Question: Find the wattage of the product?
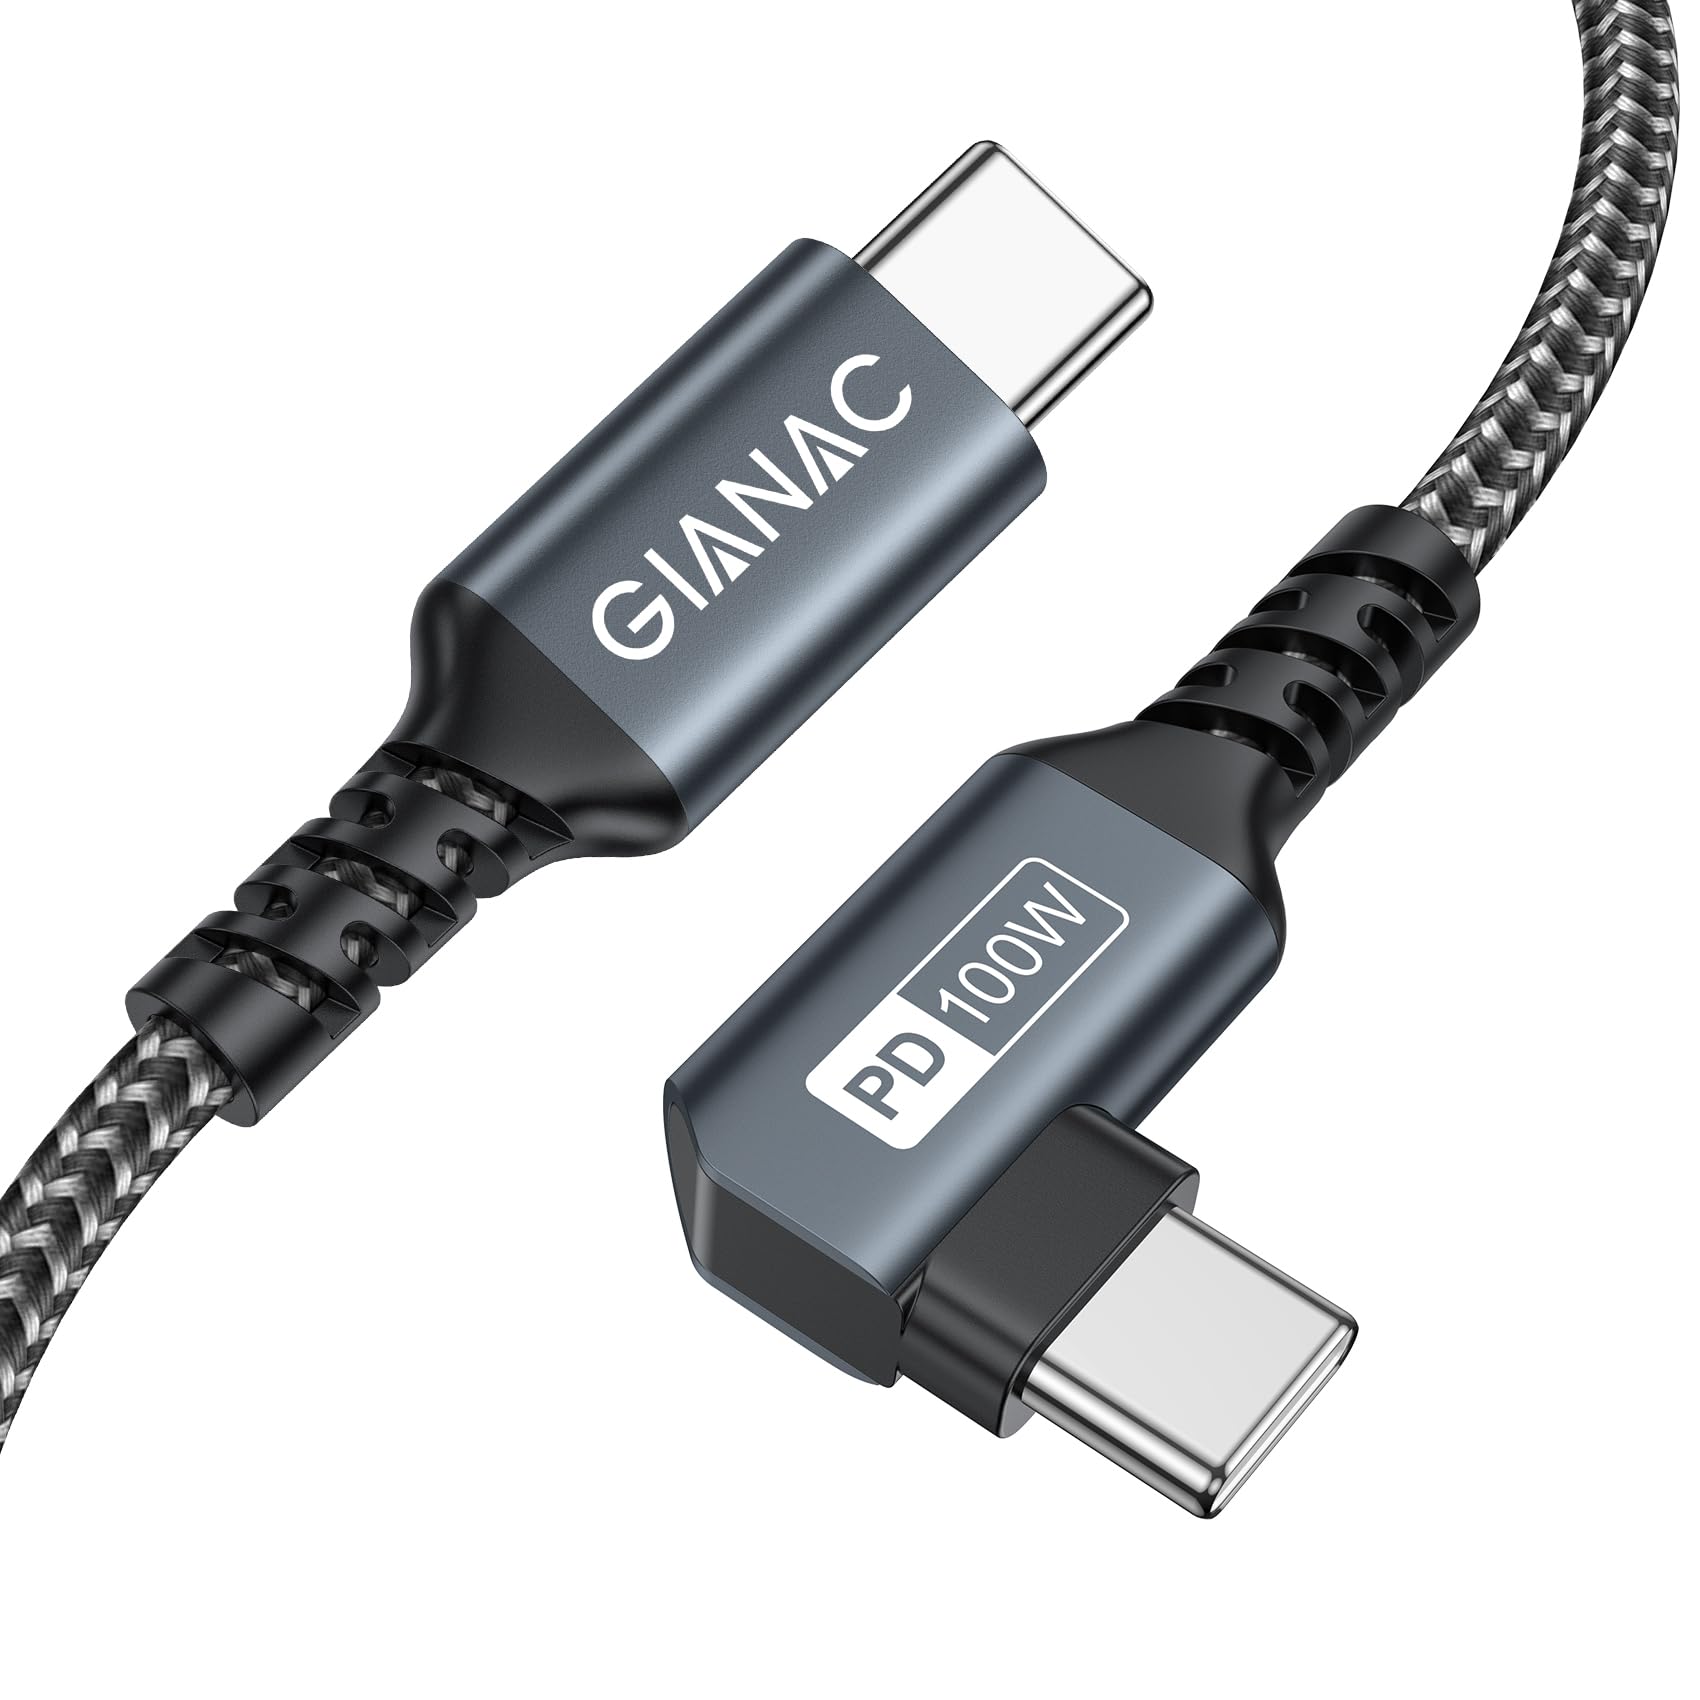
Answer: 100.0 watt